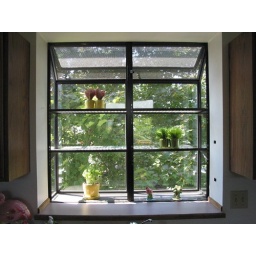
window above sink